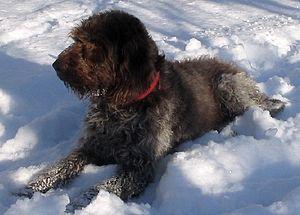
Le chien d'arrêt allemand à poil raide ou braque allemand à poil raide est un chien d'arrêt continental d'origine allemande appartenant au 7ᵉ groupe de la Fédération cynologique internationale. C'est un chien de taille moyenne, au poil raide.